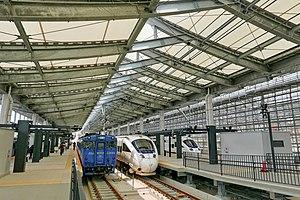
La gare de Nagasaki est une gare terminus de la ville de Nagasaki, capitale de la préfecture éponyme, au Japon. Elle est desservie par la ligne principale Nagasaki de la compagnie JR Kyushu.